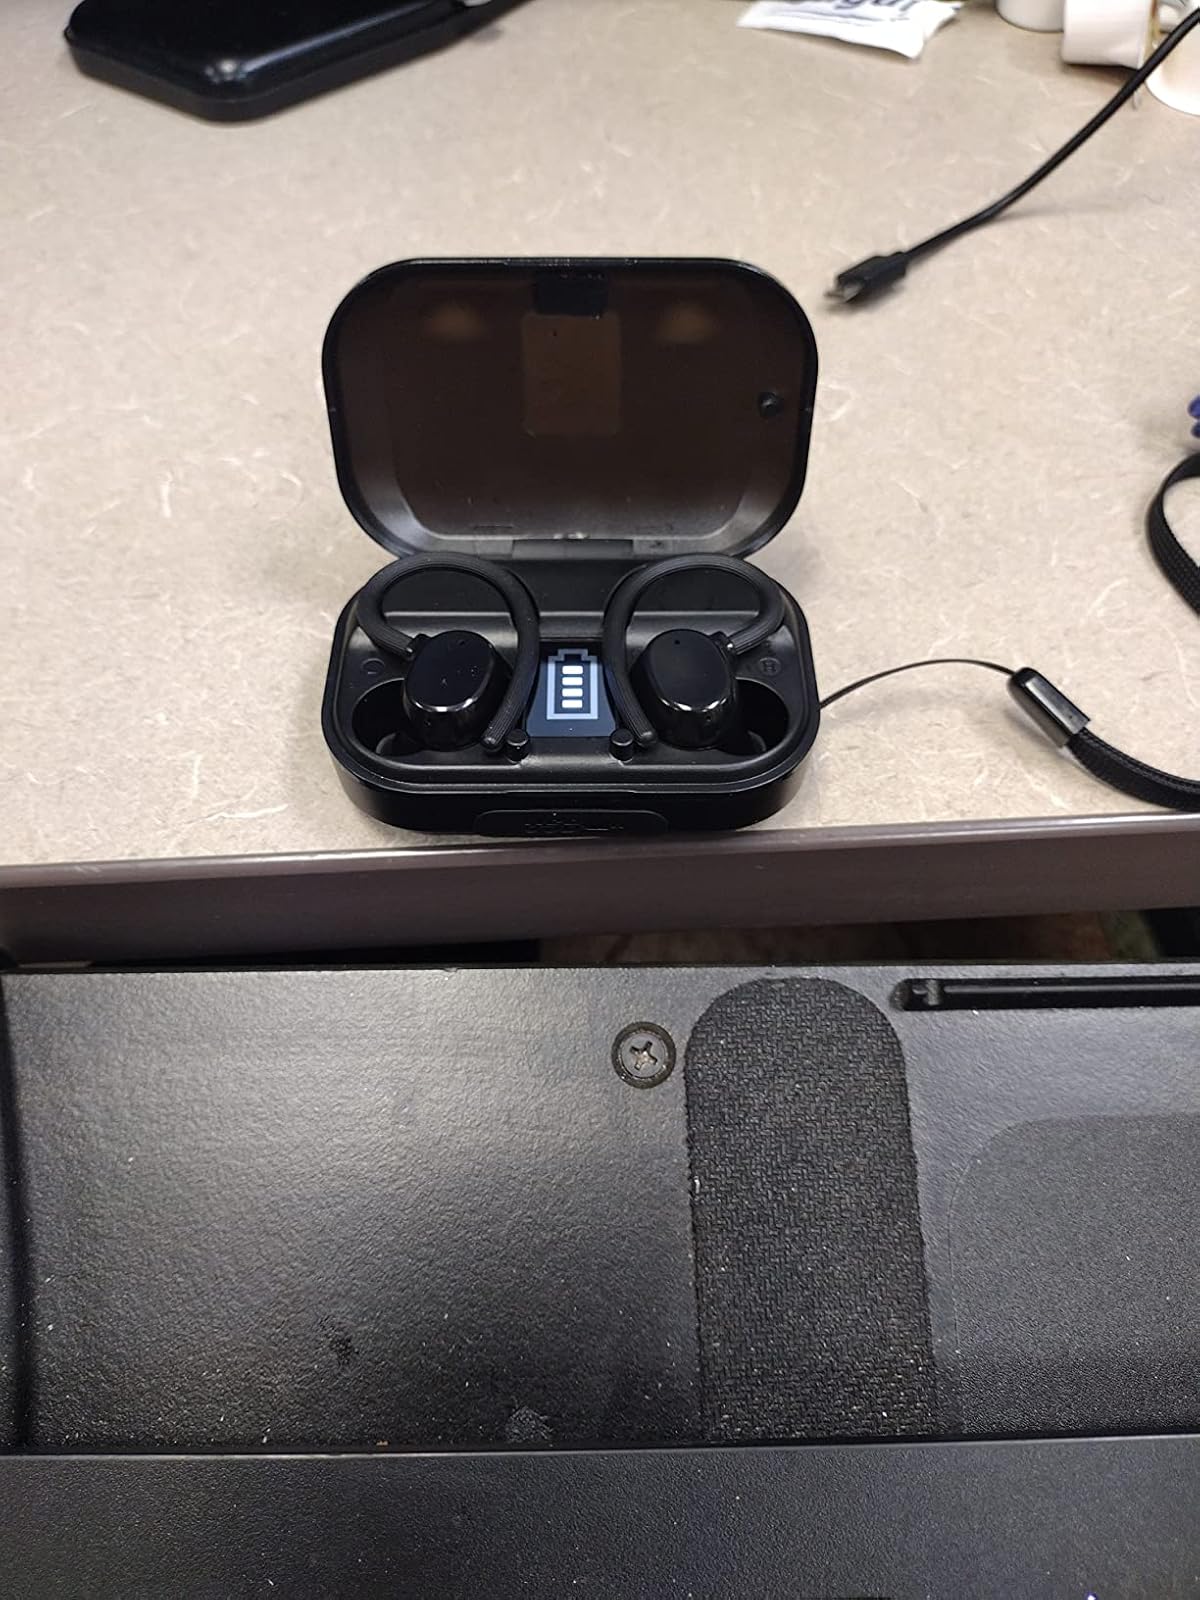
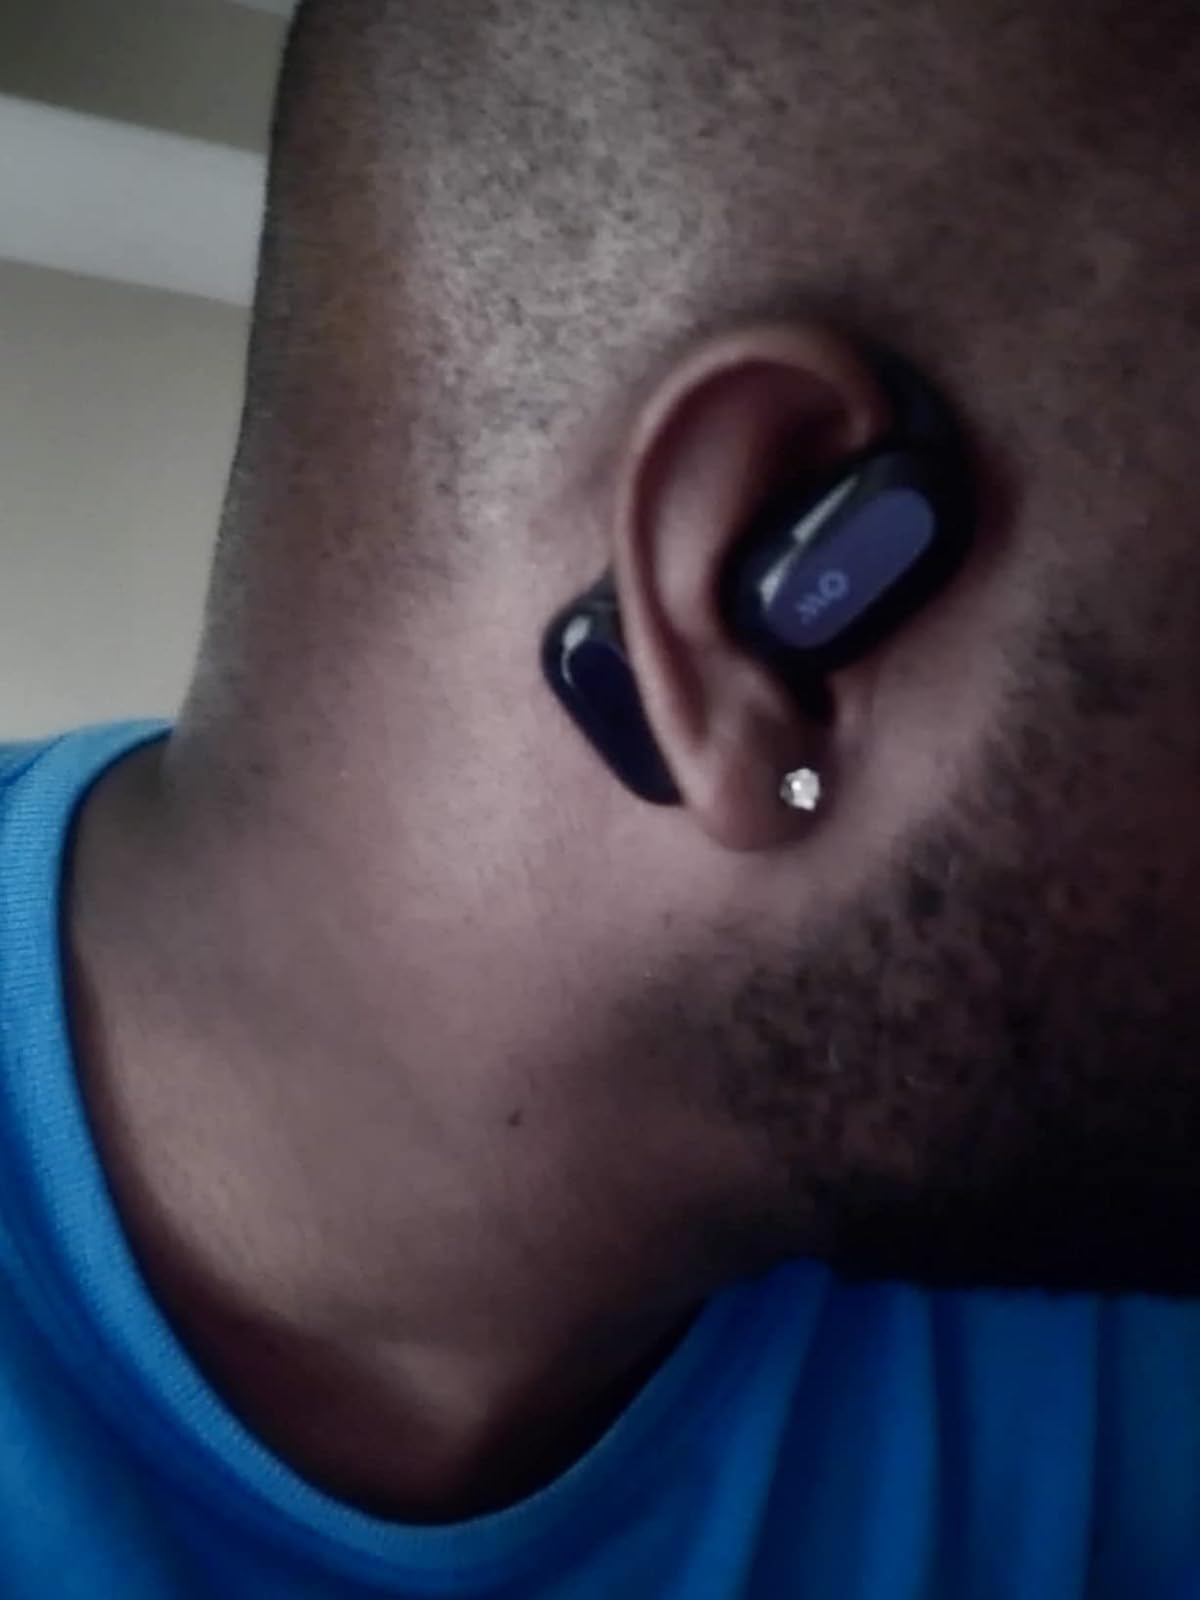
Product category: earbuds
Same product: no